Bertha Newcombe

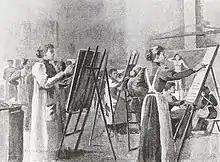
The Slade School of Art life class in an illustration by Bertha Newcombe to accompany the article 'Slade School Revisited' in "The Sketch" magazine, 13 March 1895.

It seems likely that Bertha Newcombe would have received artistic instruction from her father, who once he was semi-retired was pursuing his own interest in watercolour painting. Samuel’s middle name references his uncle, Samuel Prout (1783–1852), a well-known watercolour artist. At the age of 19, Bertha attended the Slade School of Art in London, where the French painter Alphonse Legros (1837-1911) had recently taken over as professor of drawing, painting and sculpture. Legros was 'a gifted draughtsman and had begun to make his reputation as a realist painter in Paris, moving in the circles of Courbet, Manet, Fantin-Latour and Degas'.